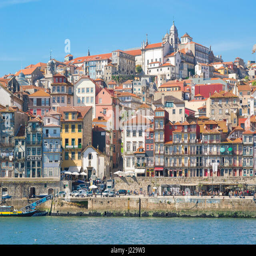
cityscape , view of the old district 's densely packed historic buildings rising above